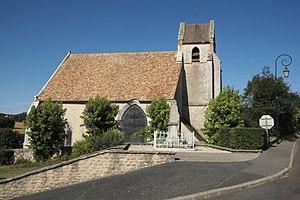
L'église Saint-Quentin de Brières-les-Scellés est une église paroissiale catholique, dédiée à saint Quentin, située dans la commune française de Brières-les-Scellés et le département de l'Essonne.